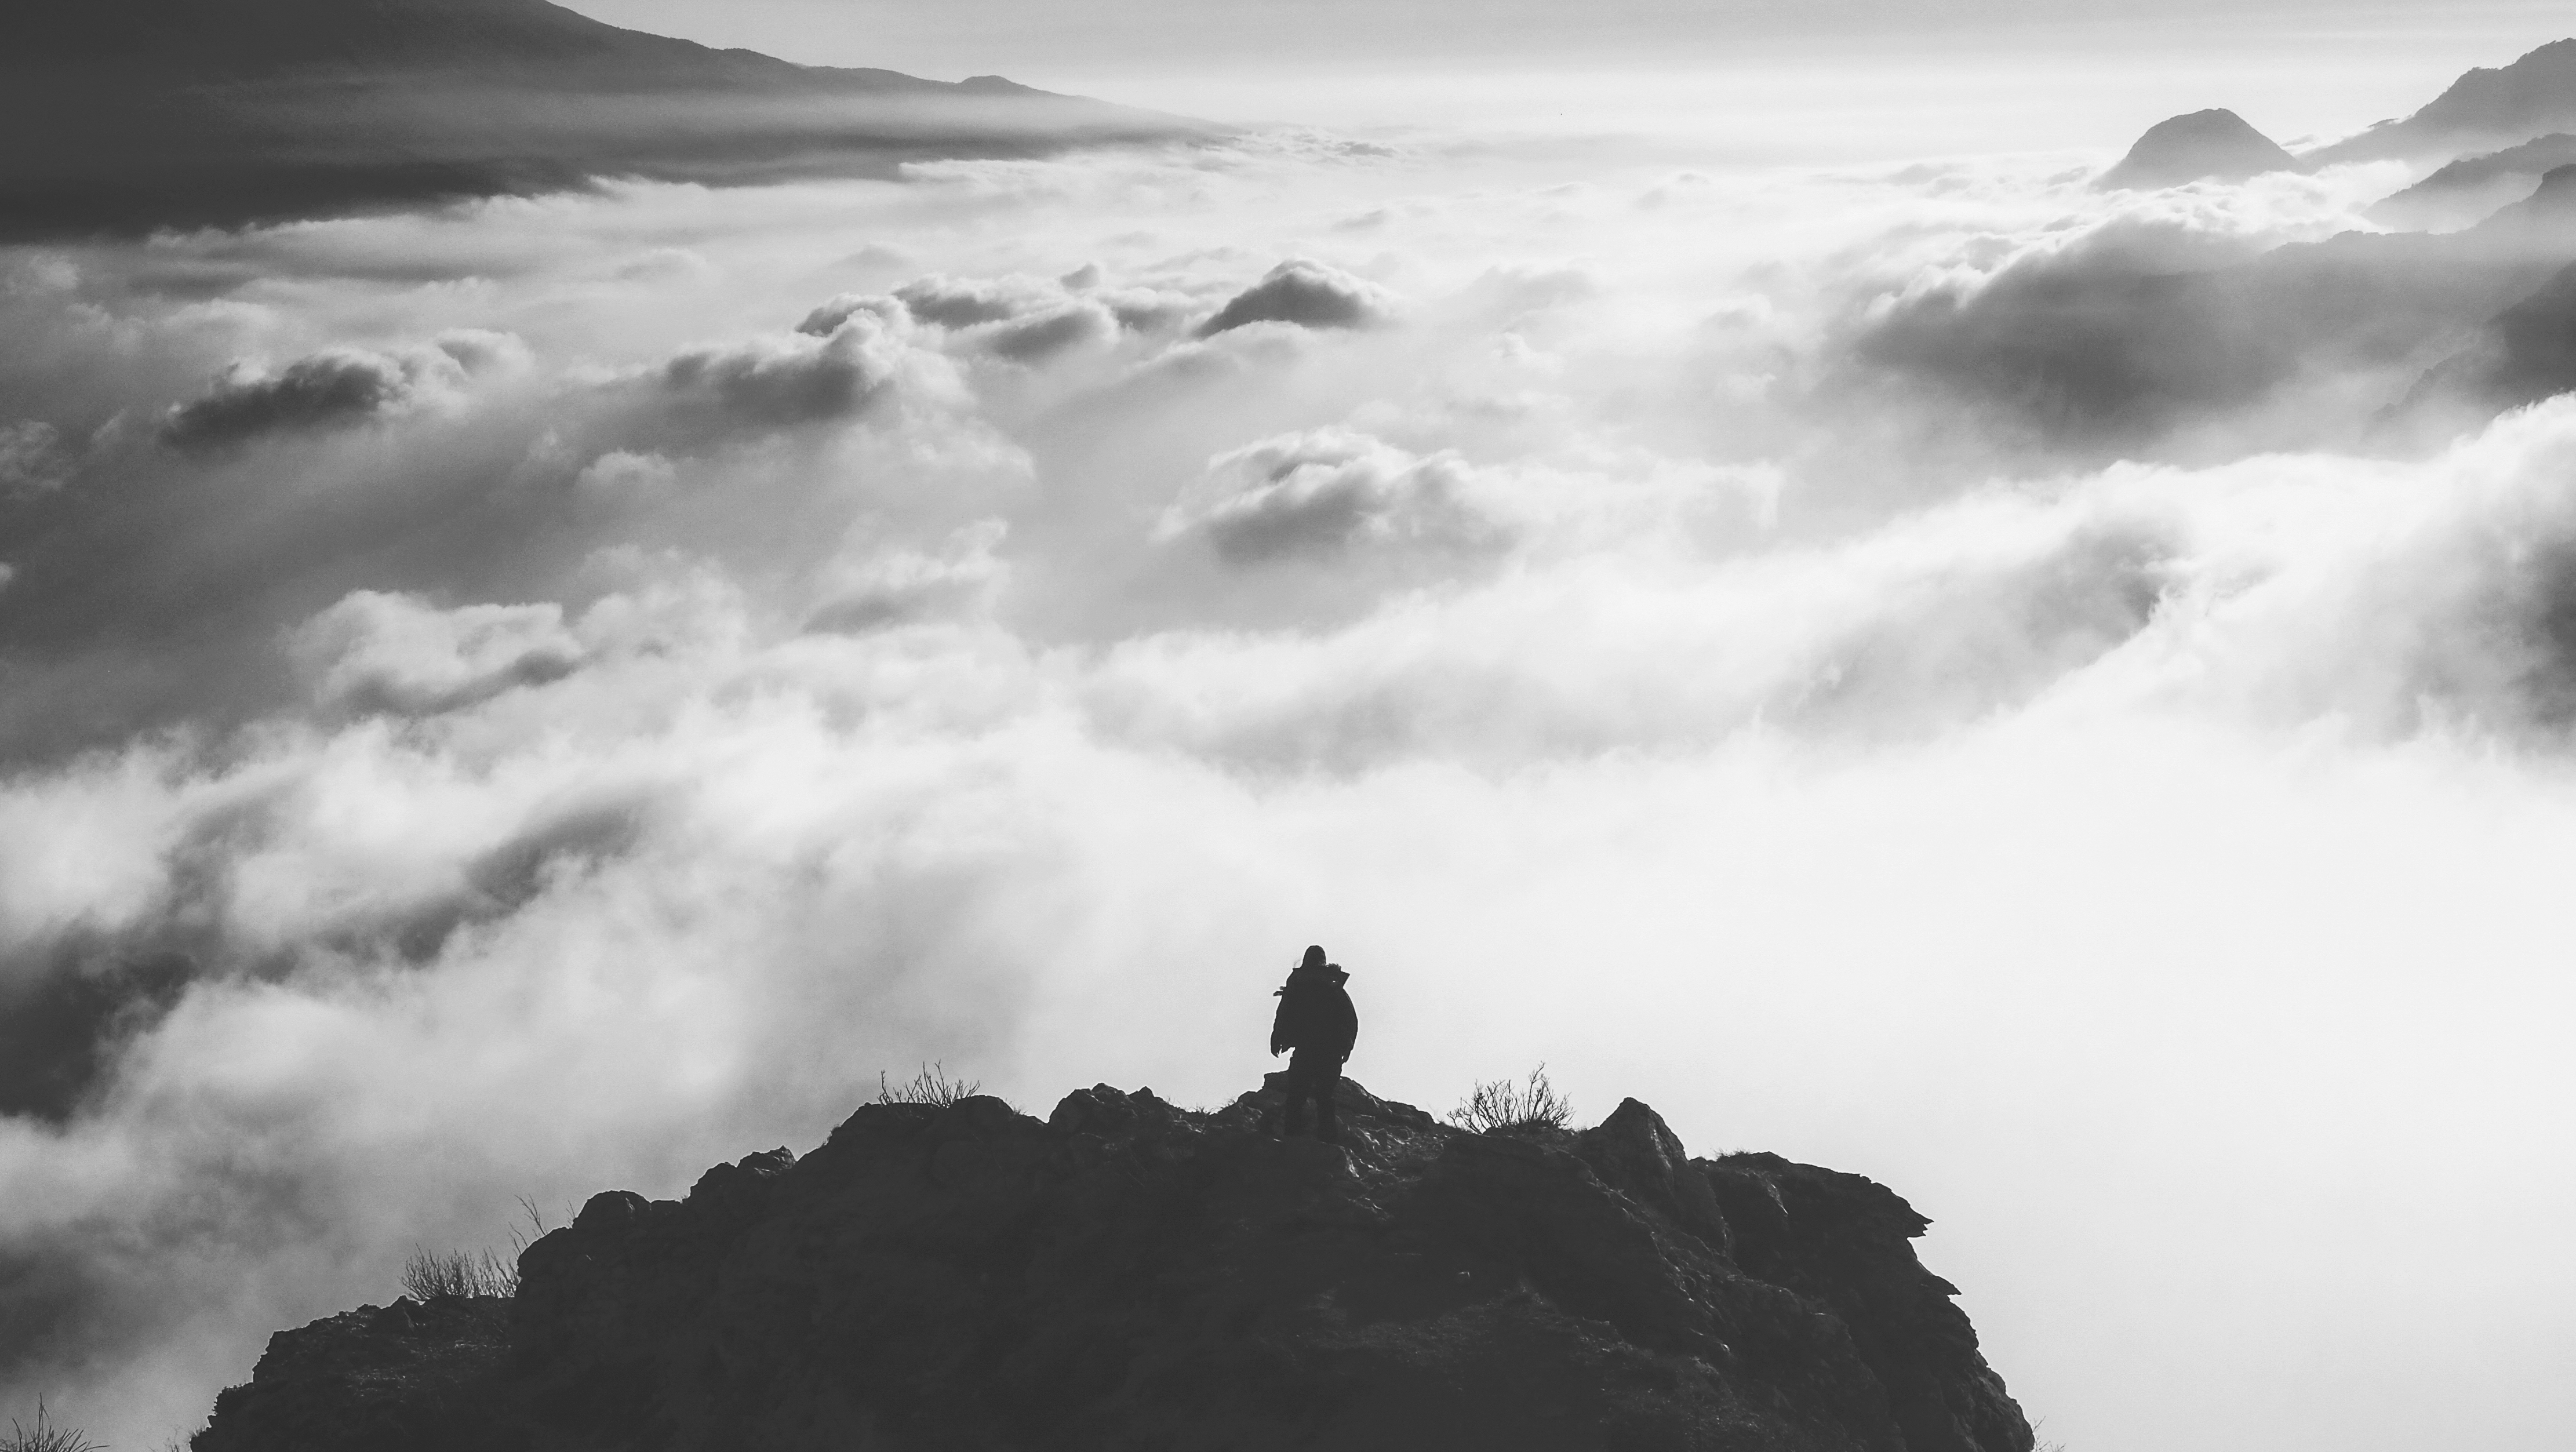
sea, coast, rock, ocean, horizon, mountain, cloud, black and white, sky, fog, mist, white, photography, wave, peak, mountain range, weather, monochrome, meteorological phenomenon, monochrome photography, atmospheric phenomenon, atmosphere of earth, mountainous landforms, wind wave, stnading